Addition principle

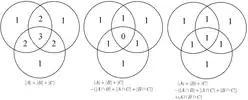
A series of Venn diagrams illustrating the principle of inclusion-exclusion.

The inclusion–exclusion principle (also known as the sieve principle) can be thought of as a generalization of the rule of sum in that it too enumerates the number of elements in the union of some sets (but does not require the sets to be disjoint). It states that if "A", ..., "A" are finite sets, then